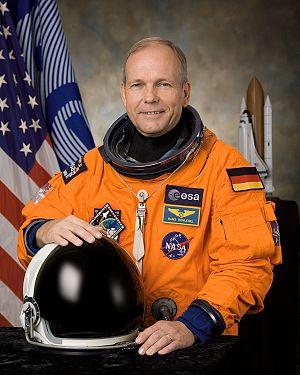
Hans Schlegel, né à Überlingen le 3 août 1951, est spationaute de l'Agence spatiale européenne.